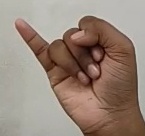
ASL sign: J